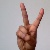
The image shows a hand gesture representing the letter 'V' in Indian Sign Language.